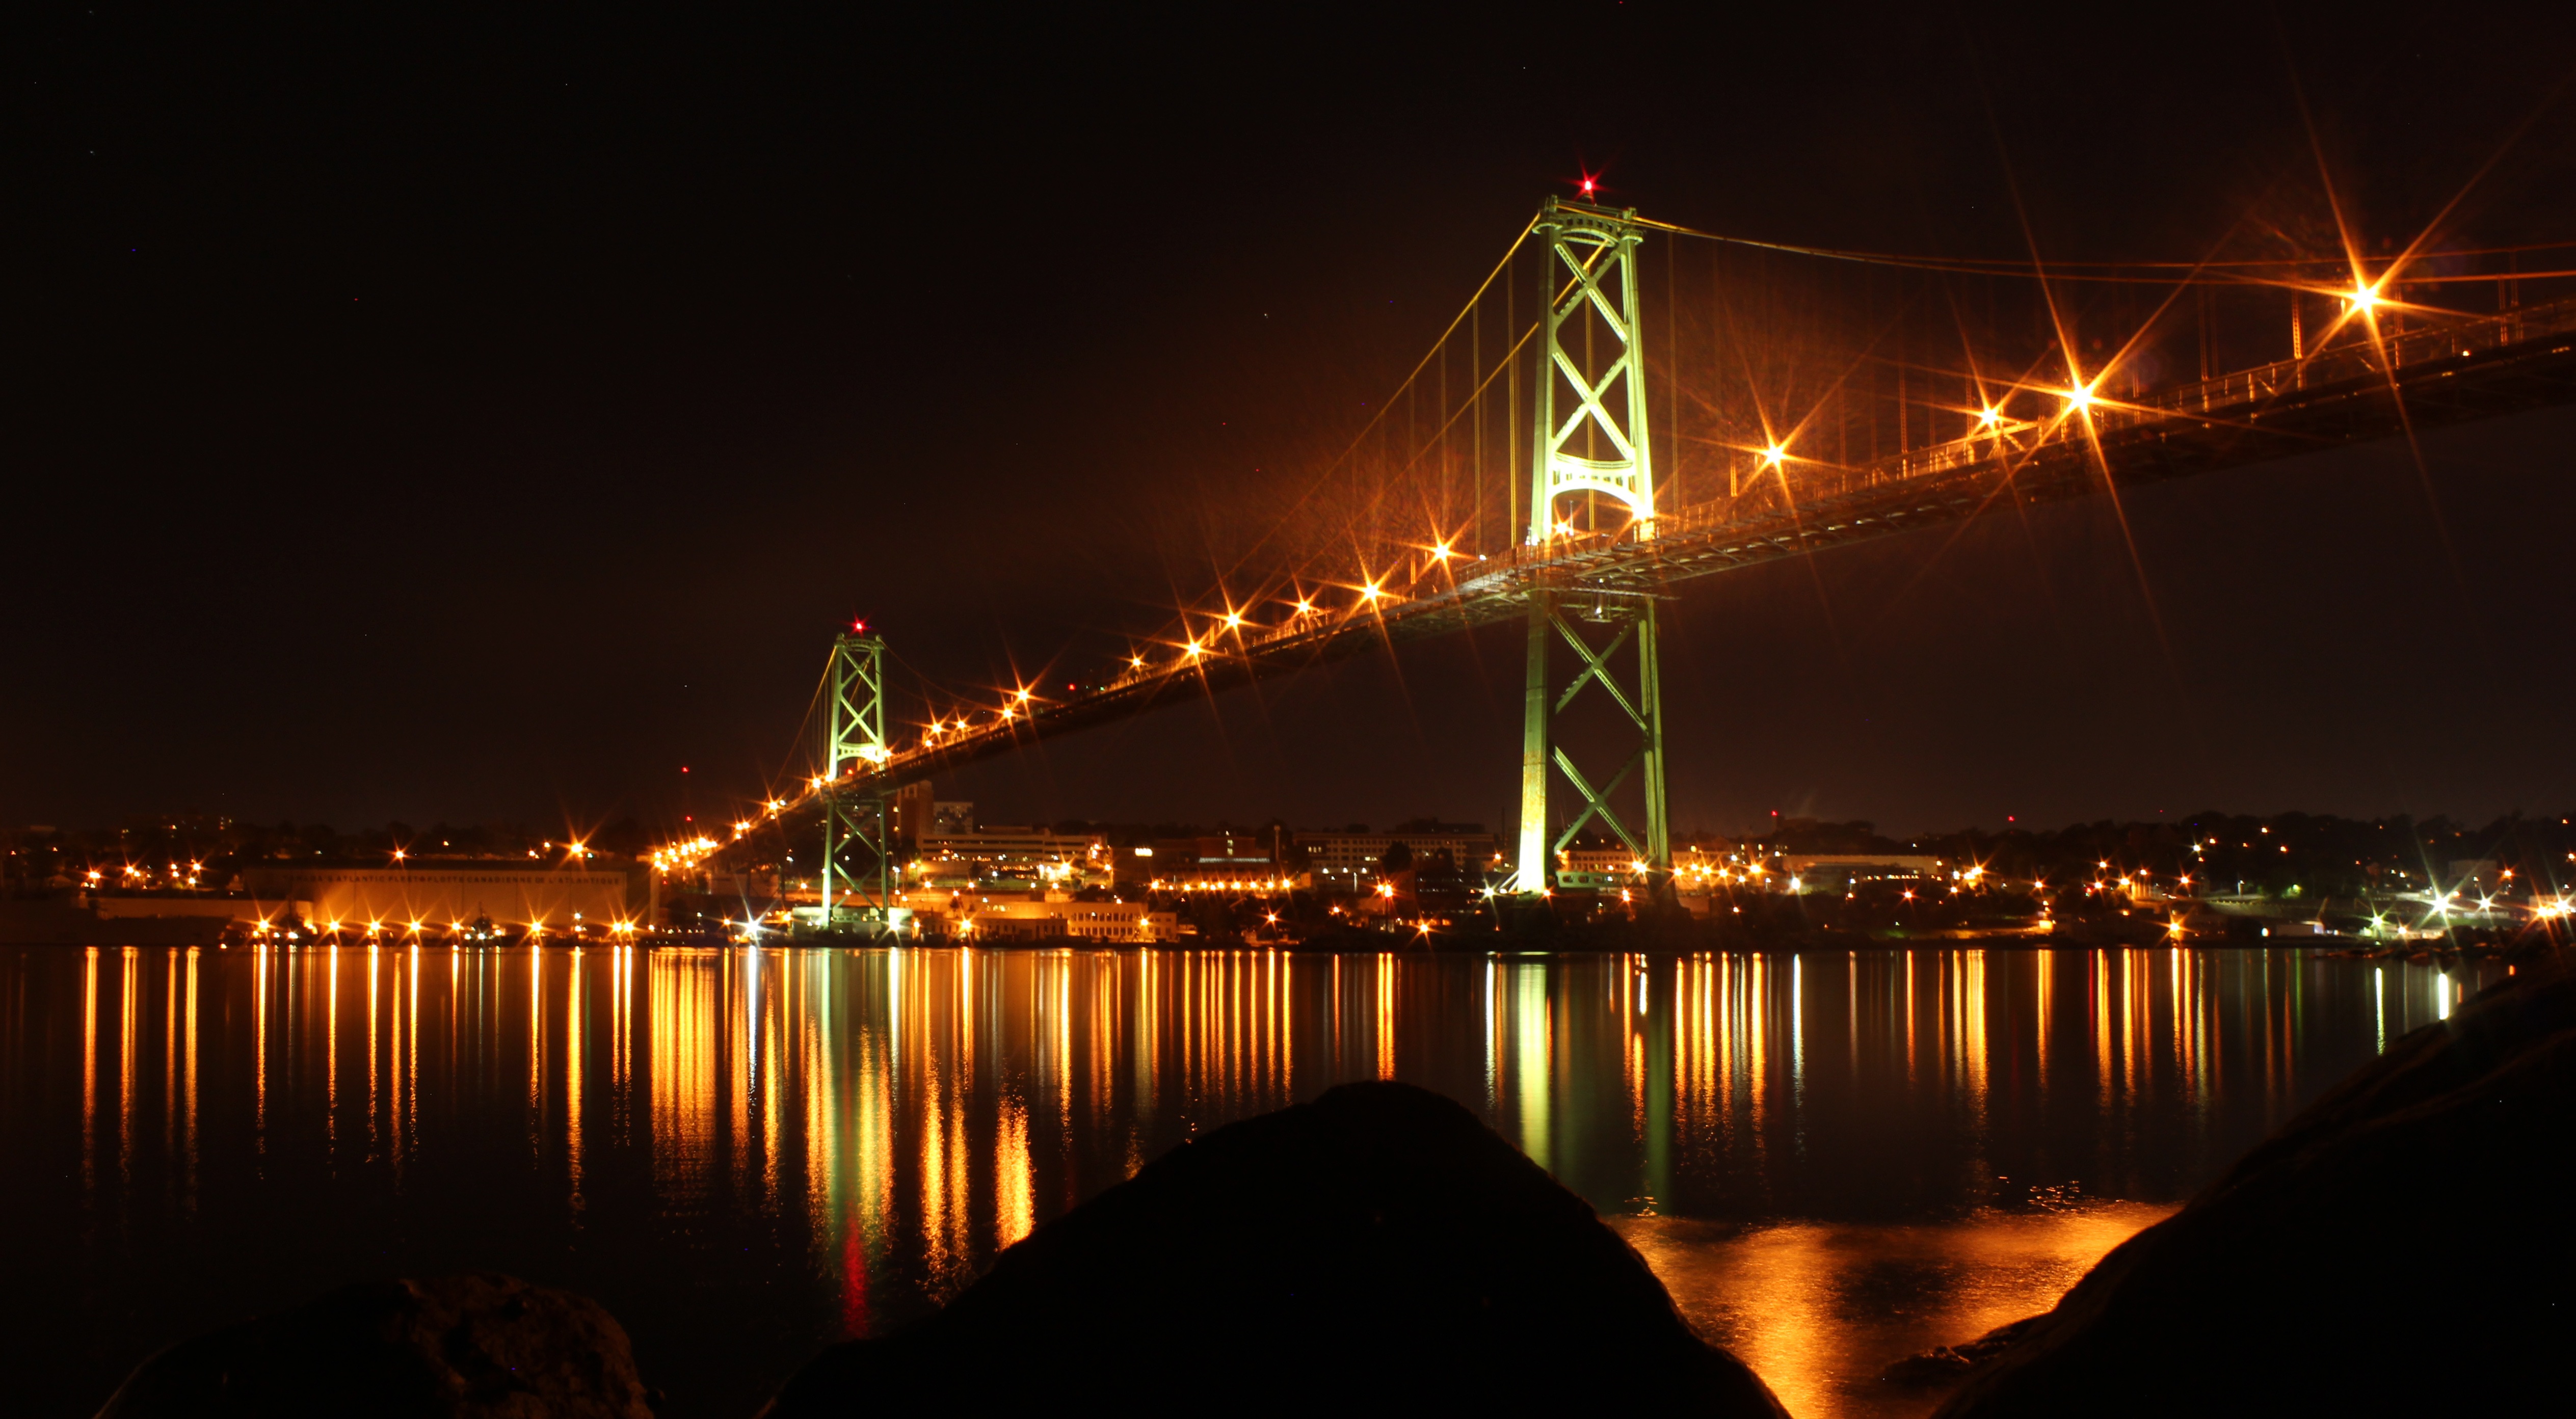
water, light, architecture, bridge, skyline, night, building, city, river, dusk, evening, lantern, reflection, landmark, darkness, lighting, long exposure, illuminated, lichtspiel, lights, halifax, night view, city lights, night photograph